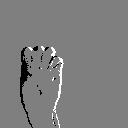
ASL letter: e